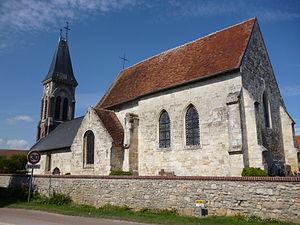
L'église Saint-Martin de Cressonsacq, située sur la commune de Cressonsacq (Oise, Picardie). Inscrite MH 1949. This building is indexed in the Base Mérimée, a database of architectural heritage maintained by the French Ministry of Culture,
Cressonsacq est une commune française située dans le département de l'Oise en région Hauts-de-France. Ses habitants sont appelés les Cressonsacquois et les Cressonsacquoises.
Cet article recense les monuments historiques de l'ouest de l'Oise, en France.